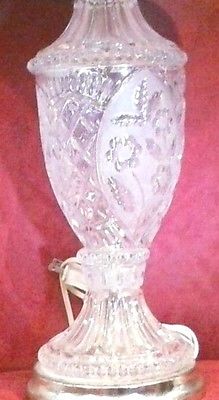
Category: lamp